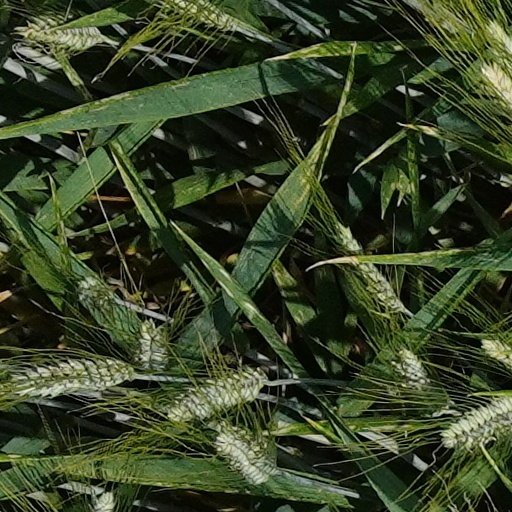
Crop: wheat